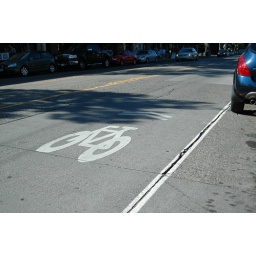
A sharrow in the door zone on a busy Seattle street